Tonbo!

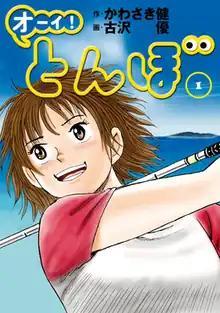
First volume cover

is a Japanese manga series written by Ken Kawasaki and illustrated by . It has been serialized in Golf Digest's golfing magazine "" since August 2014. An anime television series adaptation produced by OLM aired from April to June 2024. A second season aired from October 2024 to January 2025.